Forsythia × intermedia

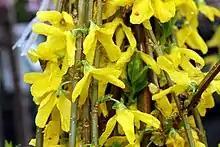

The shrub has an upright habit with arching branches and grows to 3 to 4 metres high. The opposite leaves turn yellowish or occasionally purplish in the autumn before falling. The bright yellow flowers are produced on one- to two-year-old growth and may be solitary or in racemes from 2 to 6.